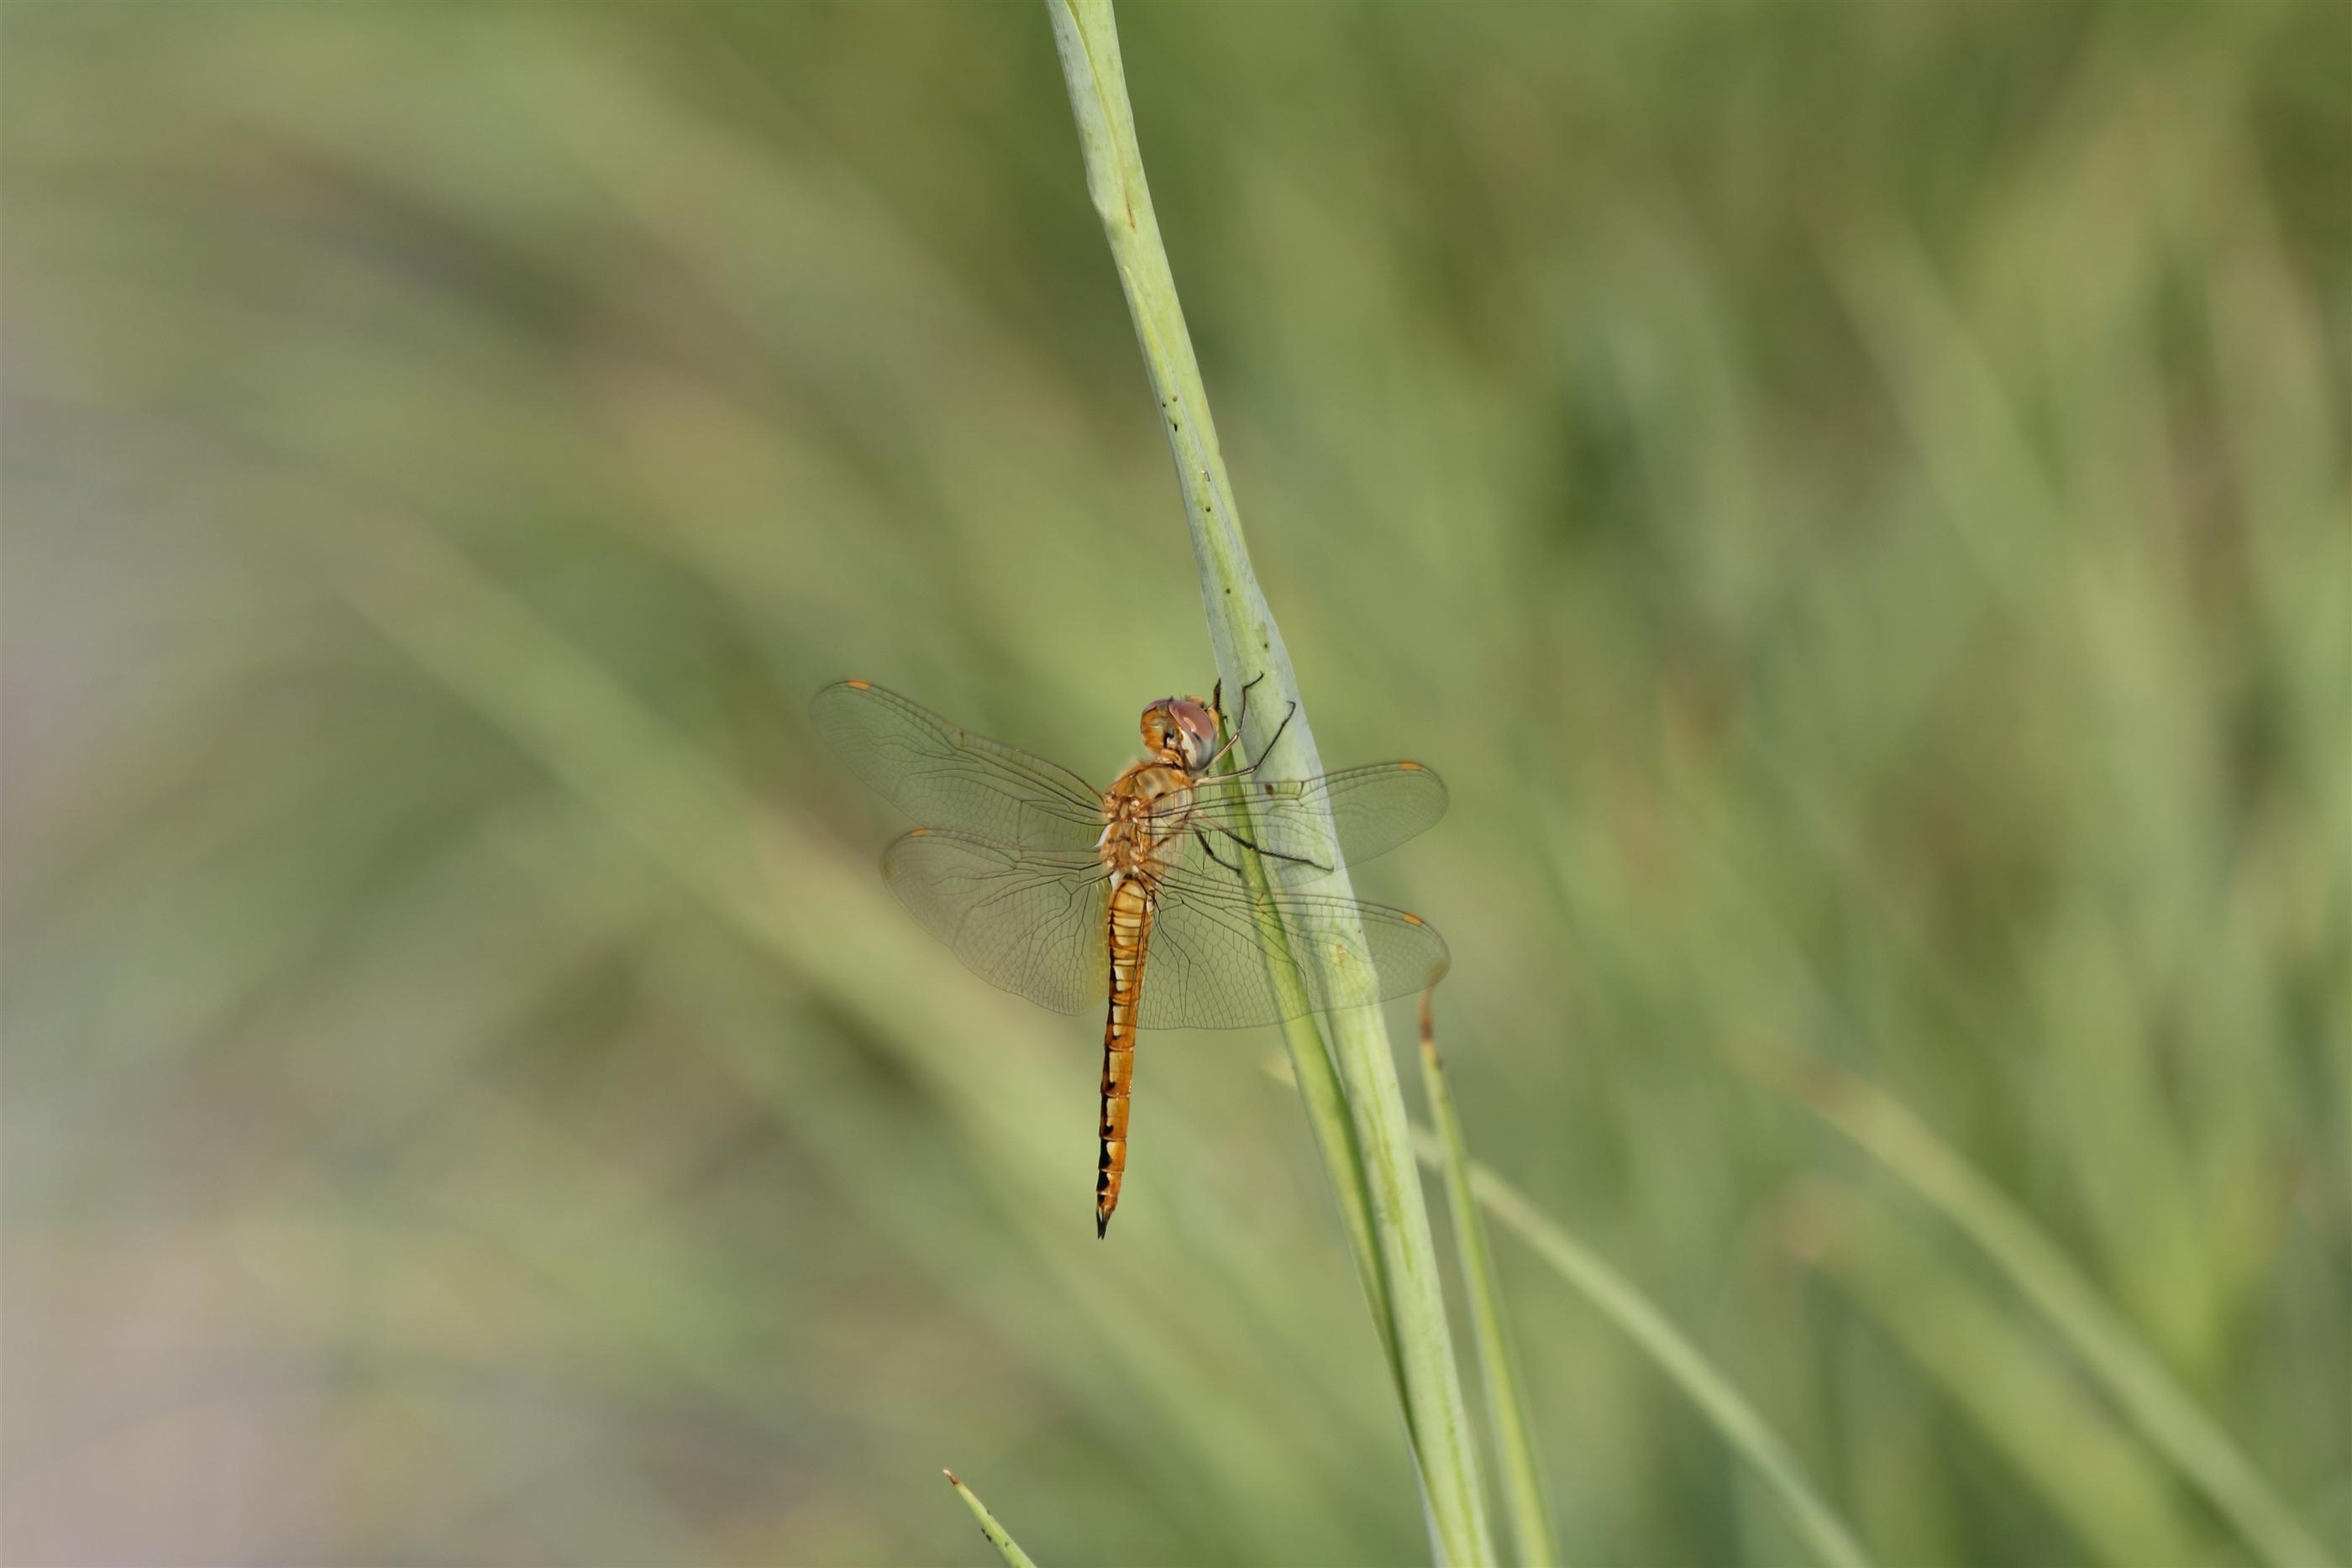
nature, grass, photography, prairie, flower, animal, insect, fauna, invertebrate, close up, dragonfly, damselfly, macro photography, arthropod, grass family, plant stem, dragonflies and damseflies, net winged insects